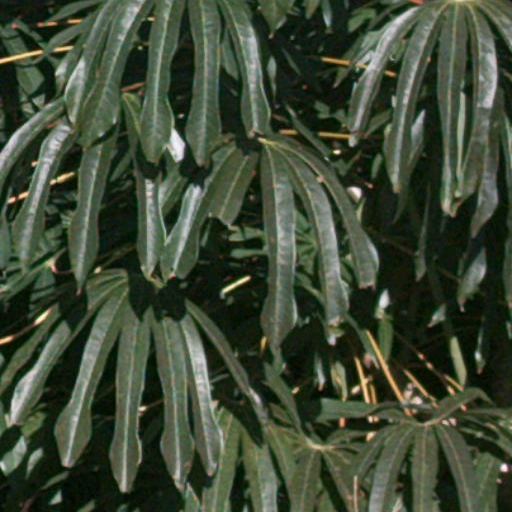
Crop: cassava